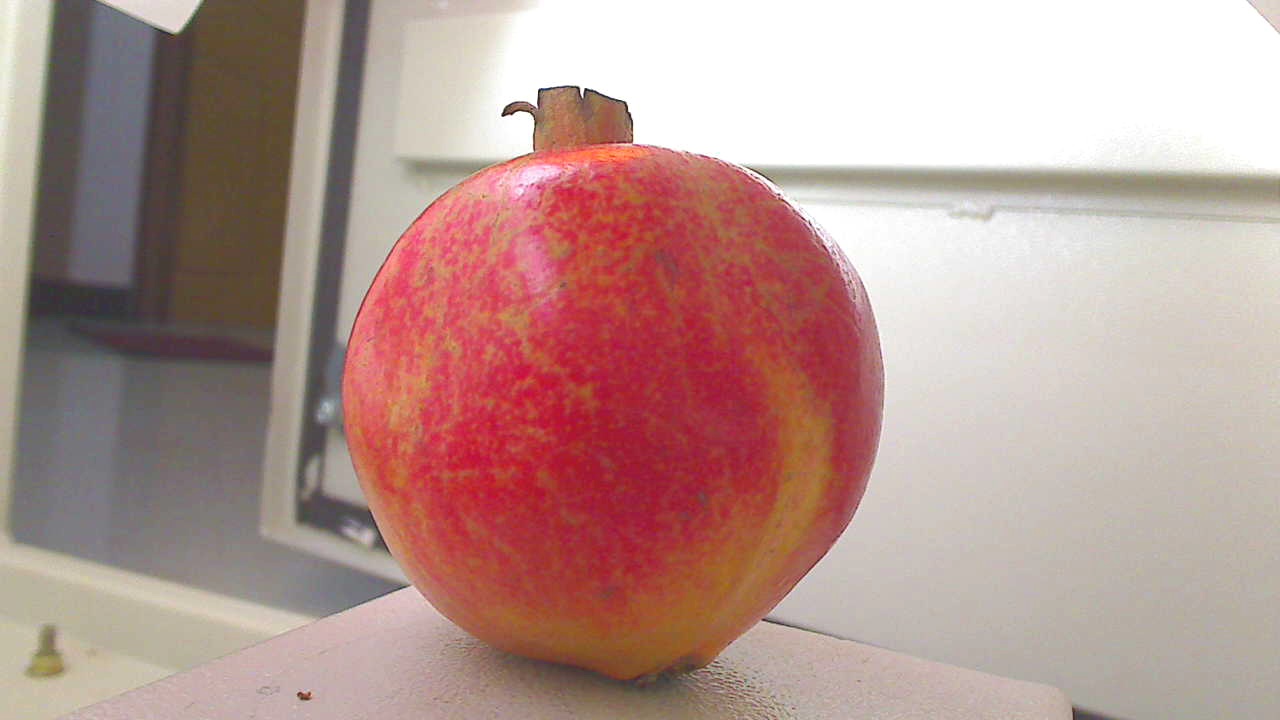
Grade: grade-3
Quality: quality-2